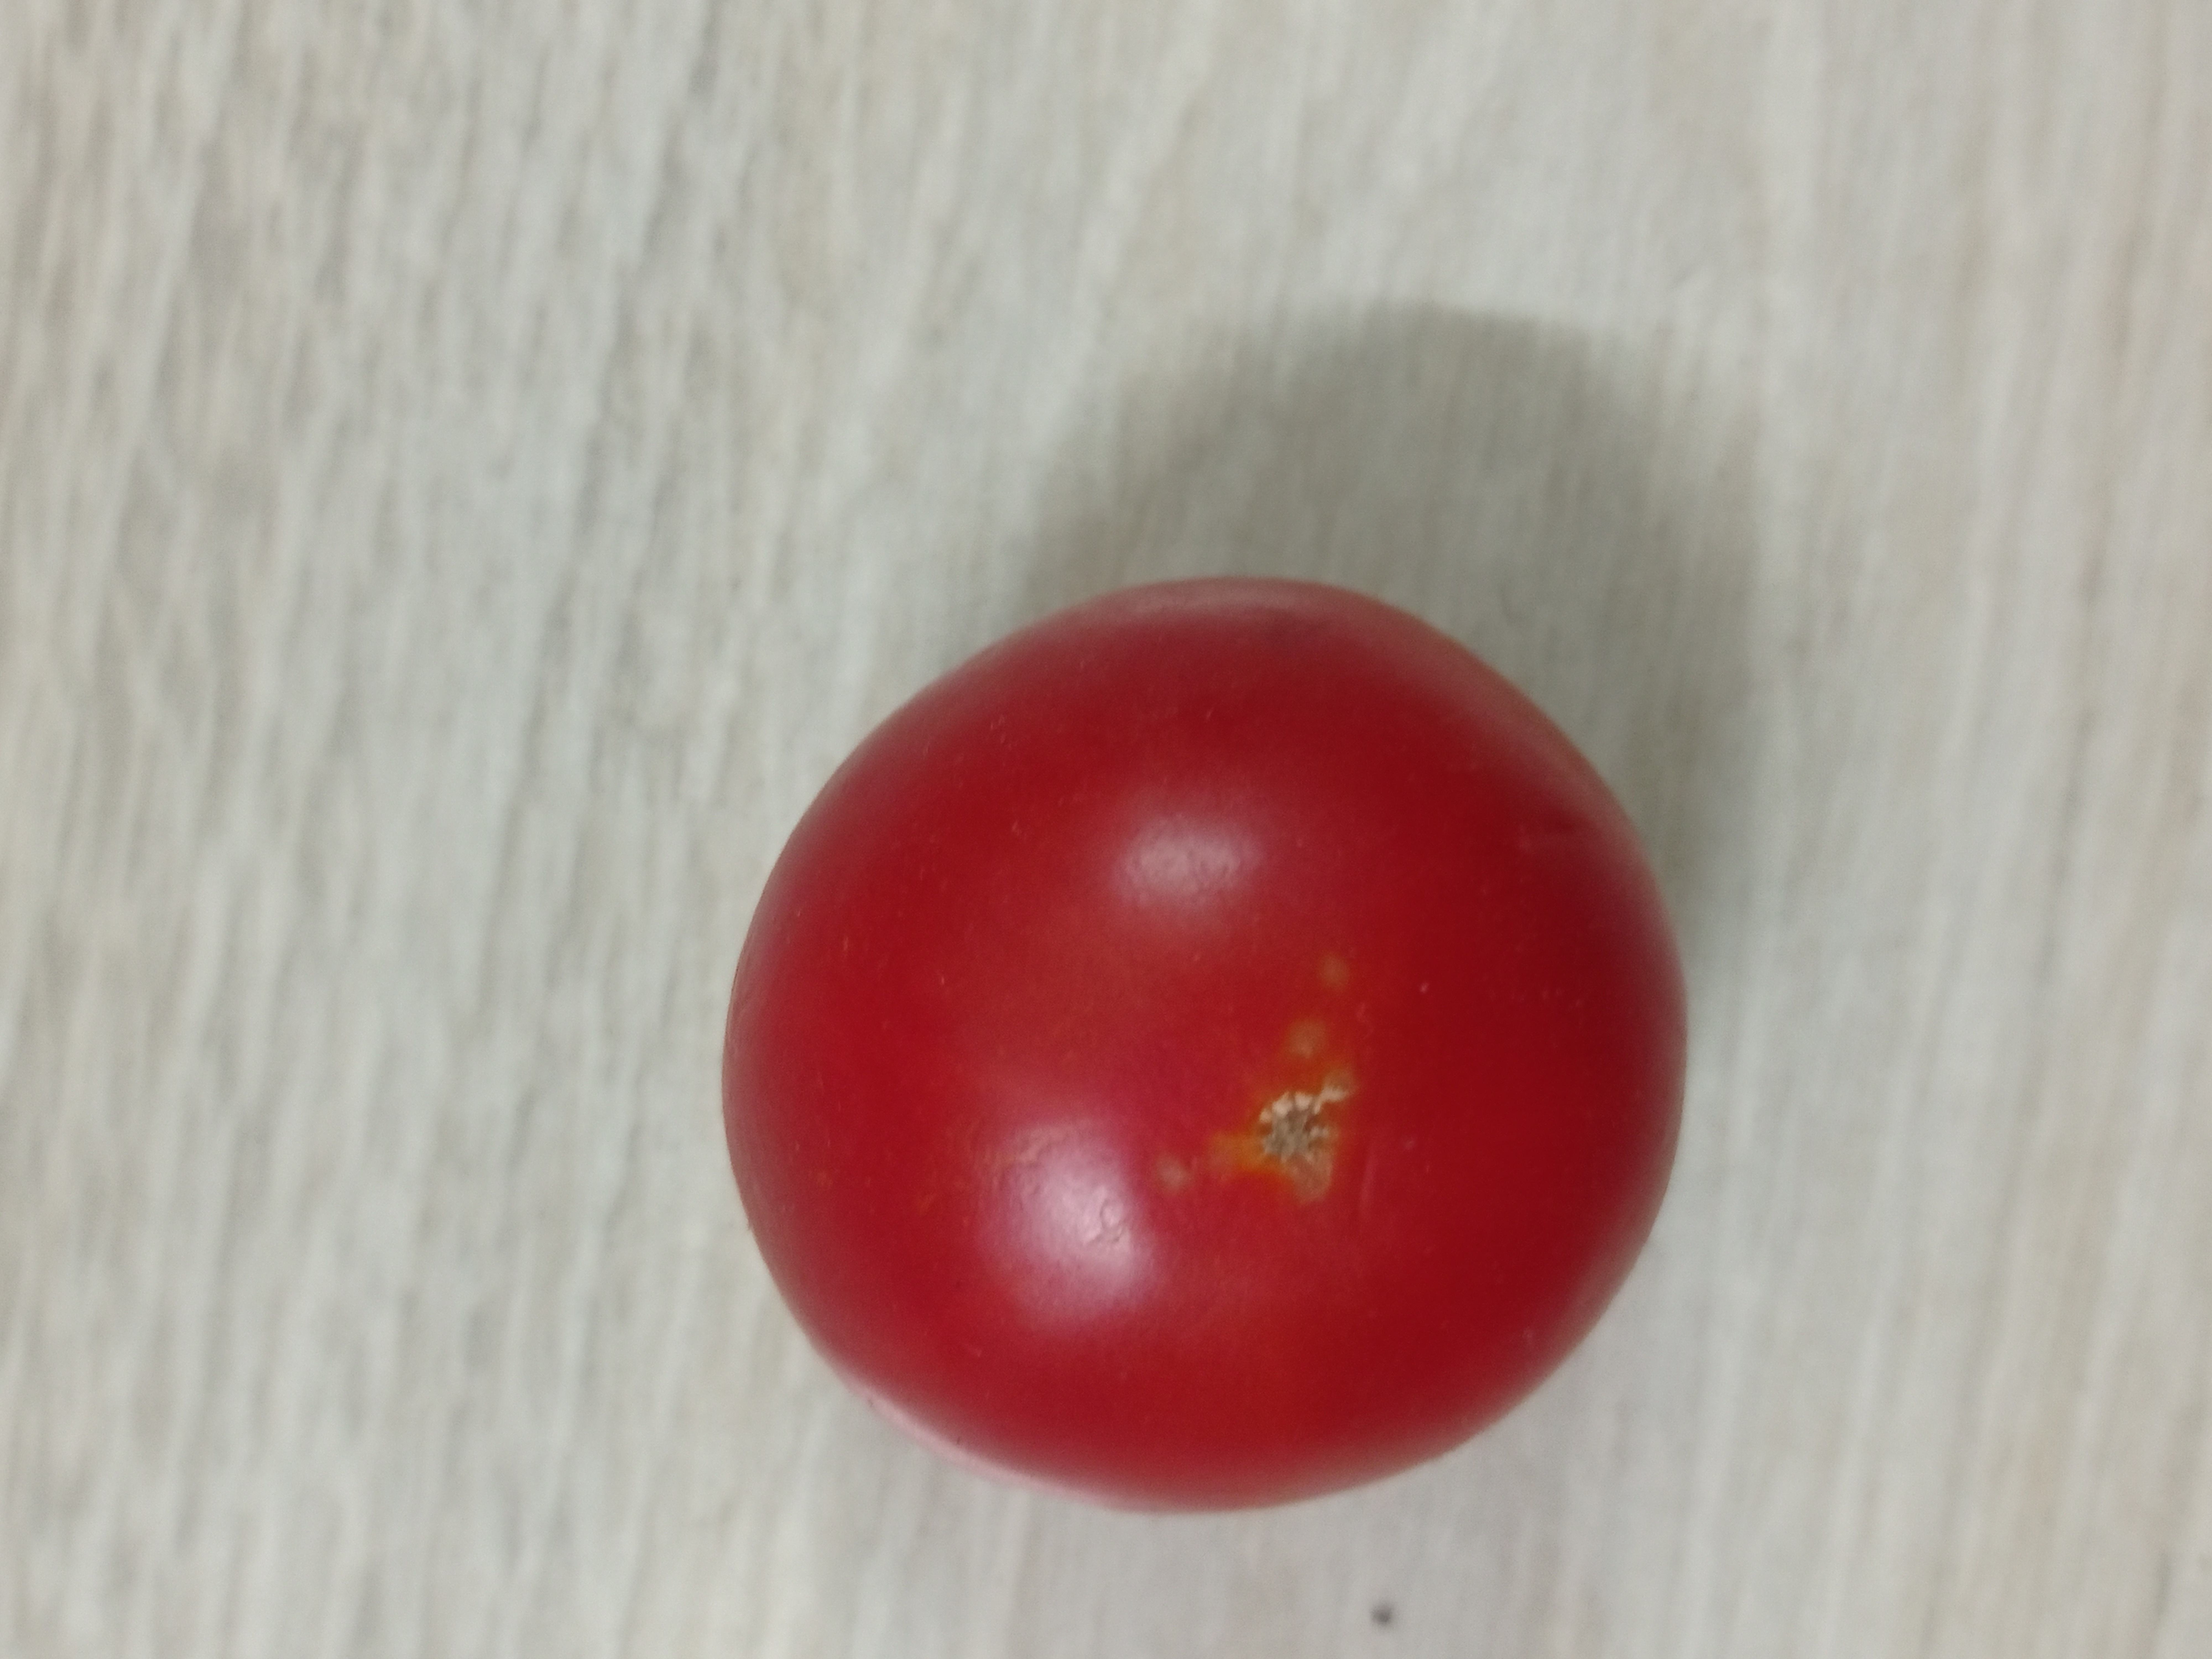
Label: Fresh